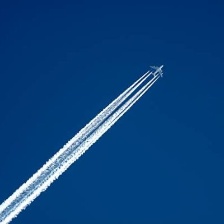
Cloud type: Contrail